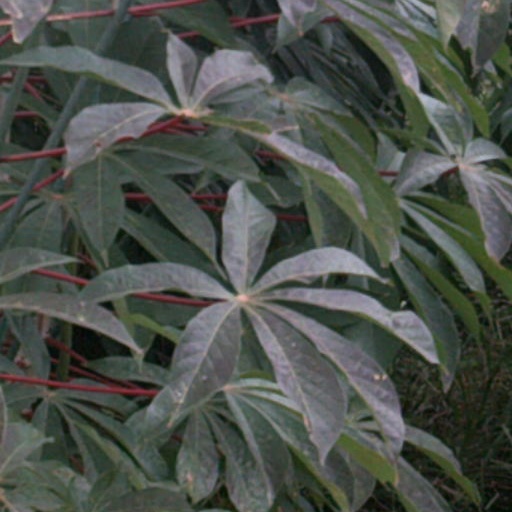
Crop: cassava